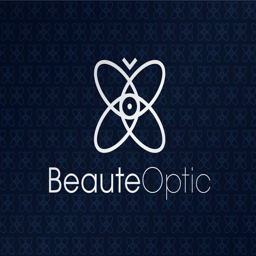
design of the company logo , corporate id and business card .